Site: brandenburg
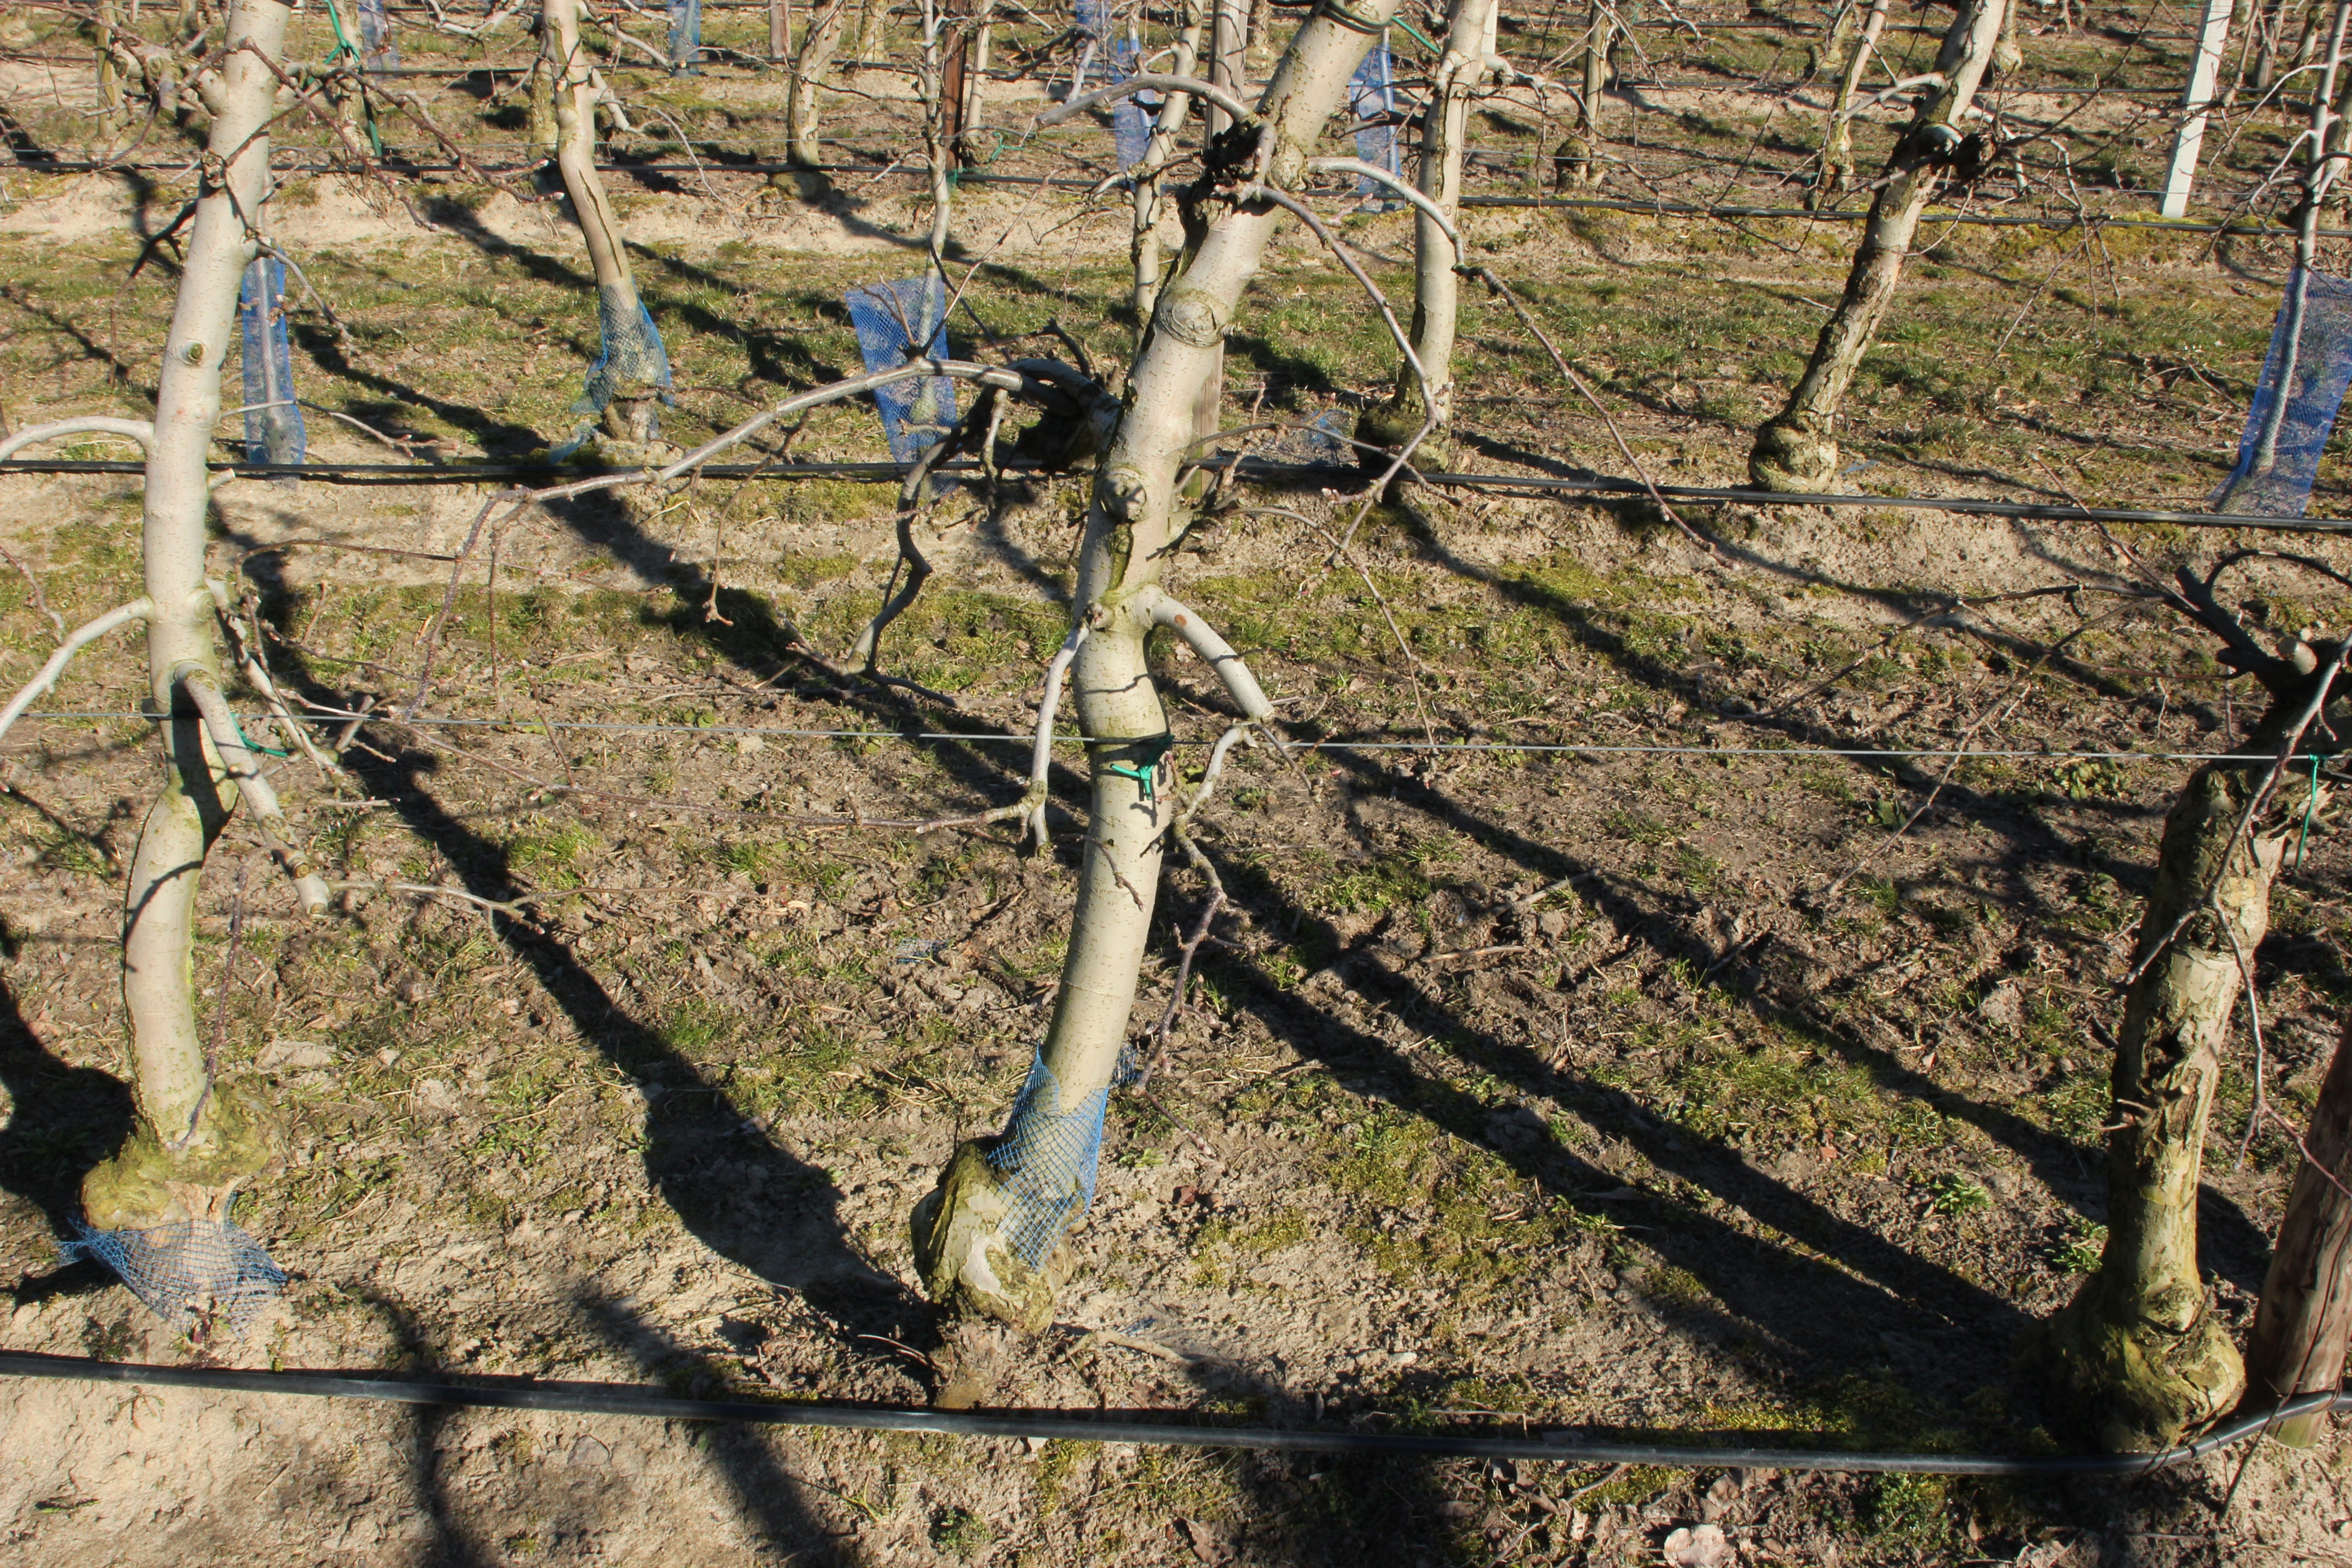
Growth stage (BBCH 03): Bud development